Billal Brahimi

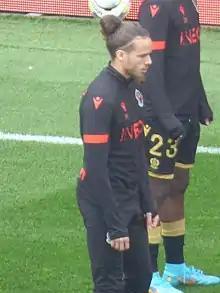
Brahimi with Nice in 2022

Billal Brahimi (born 14 March 2000) is a professional footballer who plays as a forward for French club Nice. Born in France, he plays for the Algeria national team.